The Nasty Boys

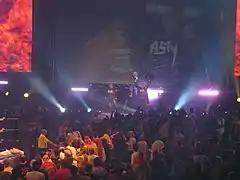
The Nasty Boys' entrance at , 2009

The Nasty Boys have a reputation of being very stiff with their opponents. They have also been involved in ribbing (pranking backstage) other wrestlers and have engaged in several legitimate fights.